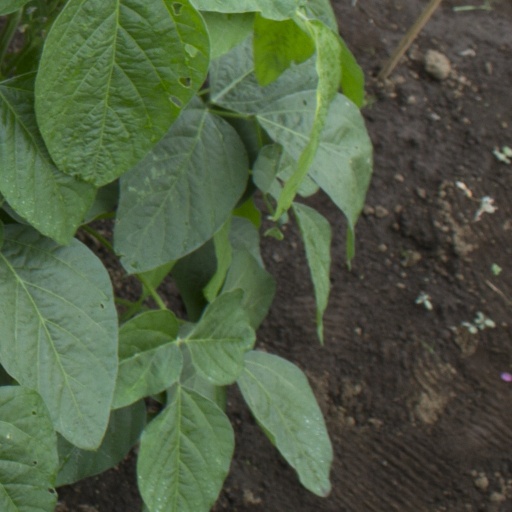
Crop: soybean